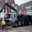
Label: truck